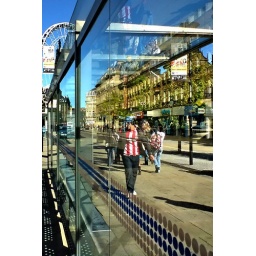
Red and white Sheff U shirt in Pinstone Street